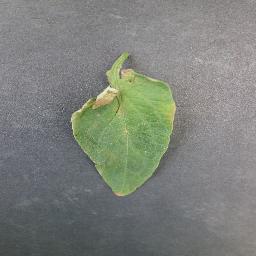
Label: Tomato___Late_blight